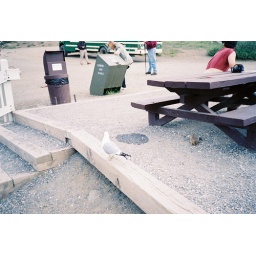
see they do have ground in alaska for birds and squirrels,lol